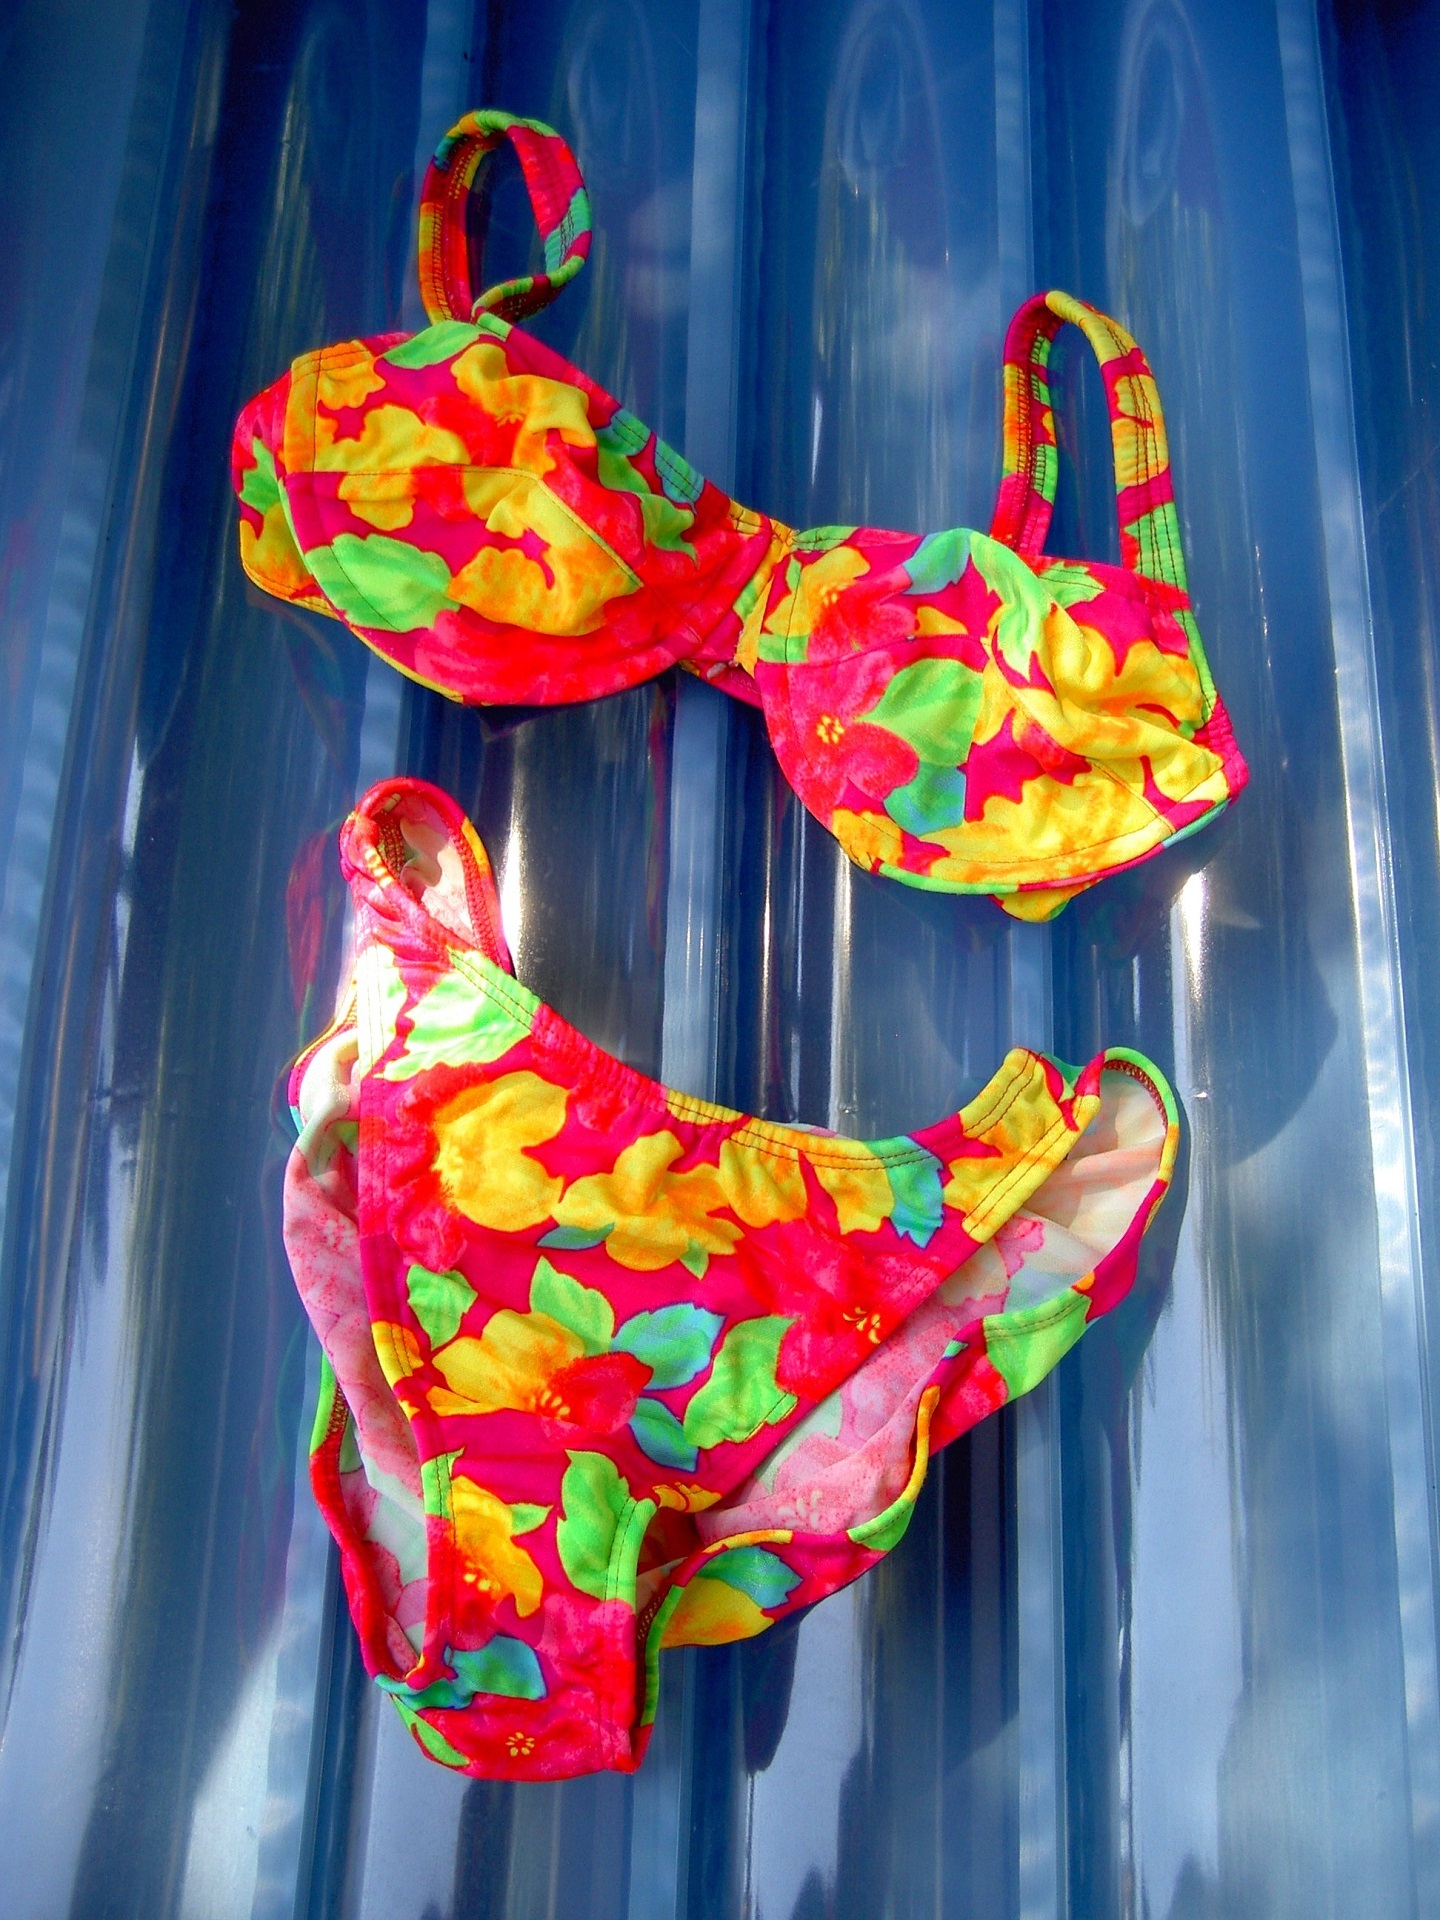
beach, flower, swim, orange, red, print, color, holiday, fashion, clothing, pink, leisure, bikini, women, females, sexy, two piece swimwear, two parter